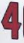
Number: 4